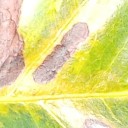
Label: Phoma